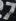
Number: 7